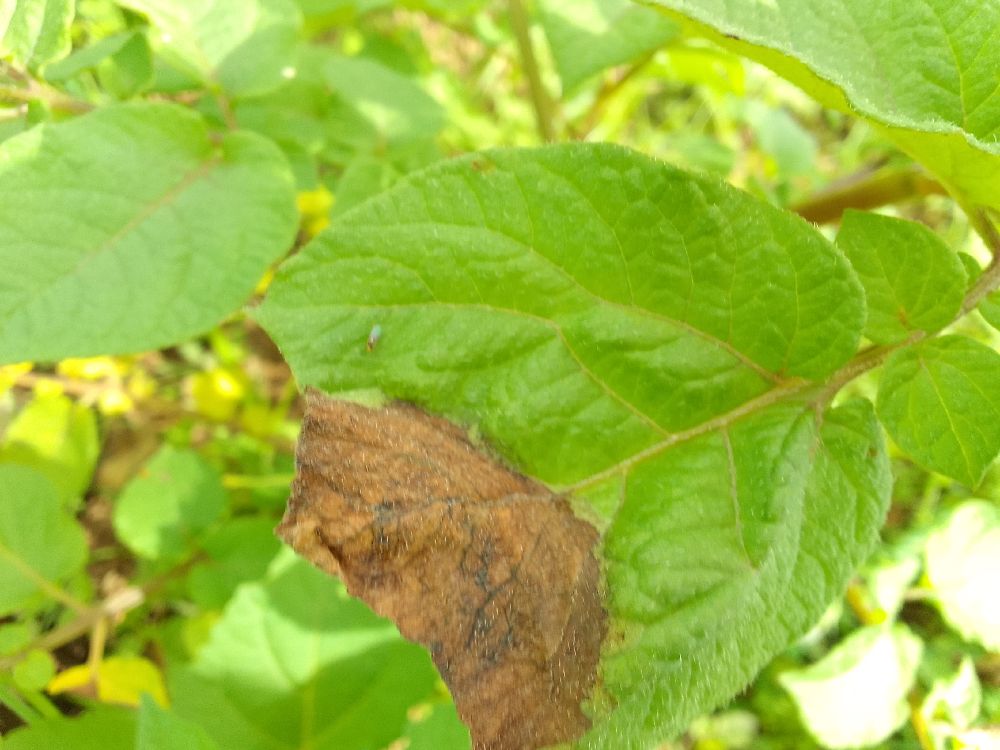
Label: Late blight